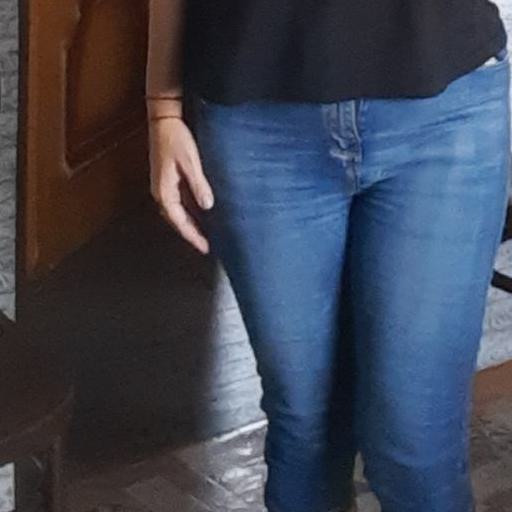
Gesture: no_gesture